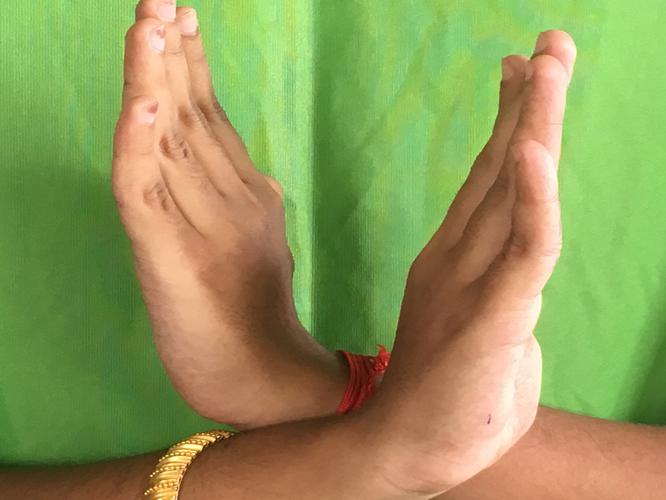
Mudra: Swastikam
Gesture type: double_hand